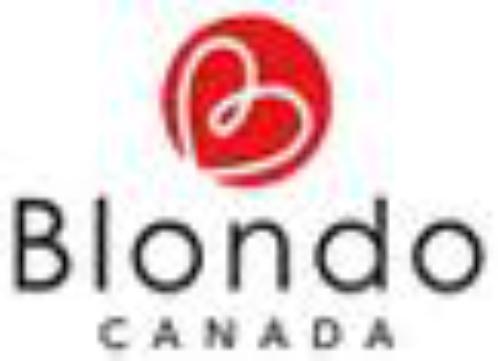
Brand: Blondo
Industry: Clothes